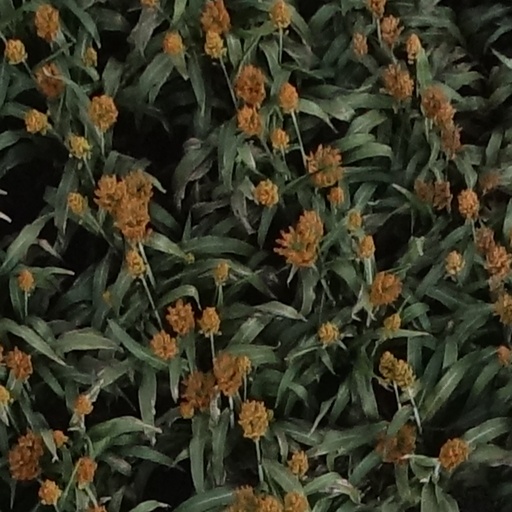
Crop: sorghum